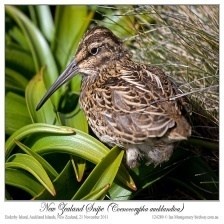
Species: OKINAWA RAIL
Scientific name: GALLIRALLUS OKINAWAE
ImageNet parent category: european_gallinule